Excavations at Delphi

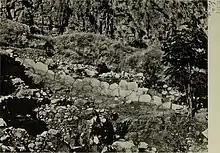
The polygonal wall, 1902

In the course of the next thirty years several prominent Greek and foreign archaeologists and researchers worked at Delphi: Keramopoulos, Meliadis and Romaeos, Van Effenterre, Jannoray, Georges Daux and the nobleman Pierre de La Coste-Messelière counted among them. They proposed new identifications and a totally new perspective of the exhibition, which necessitated a remodeling of the museum. They finally started pressing for the creation of a new museum.